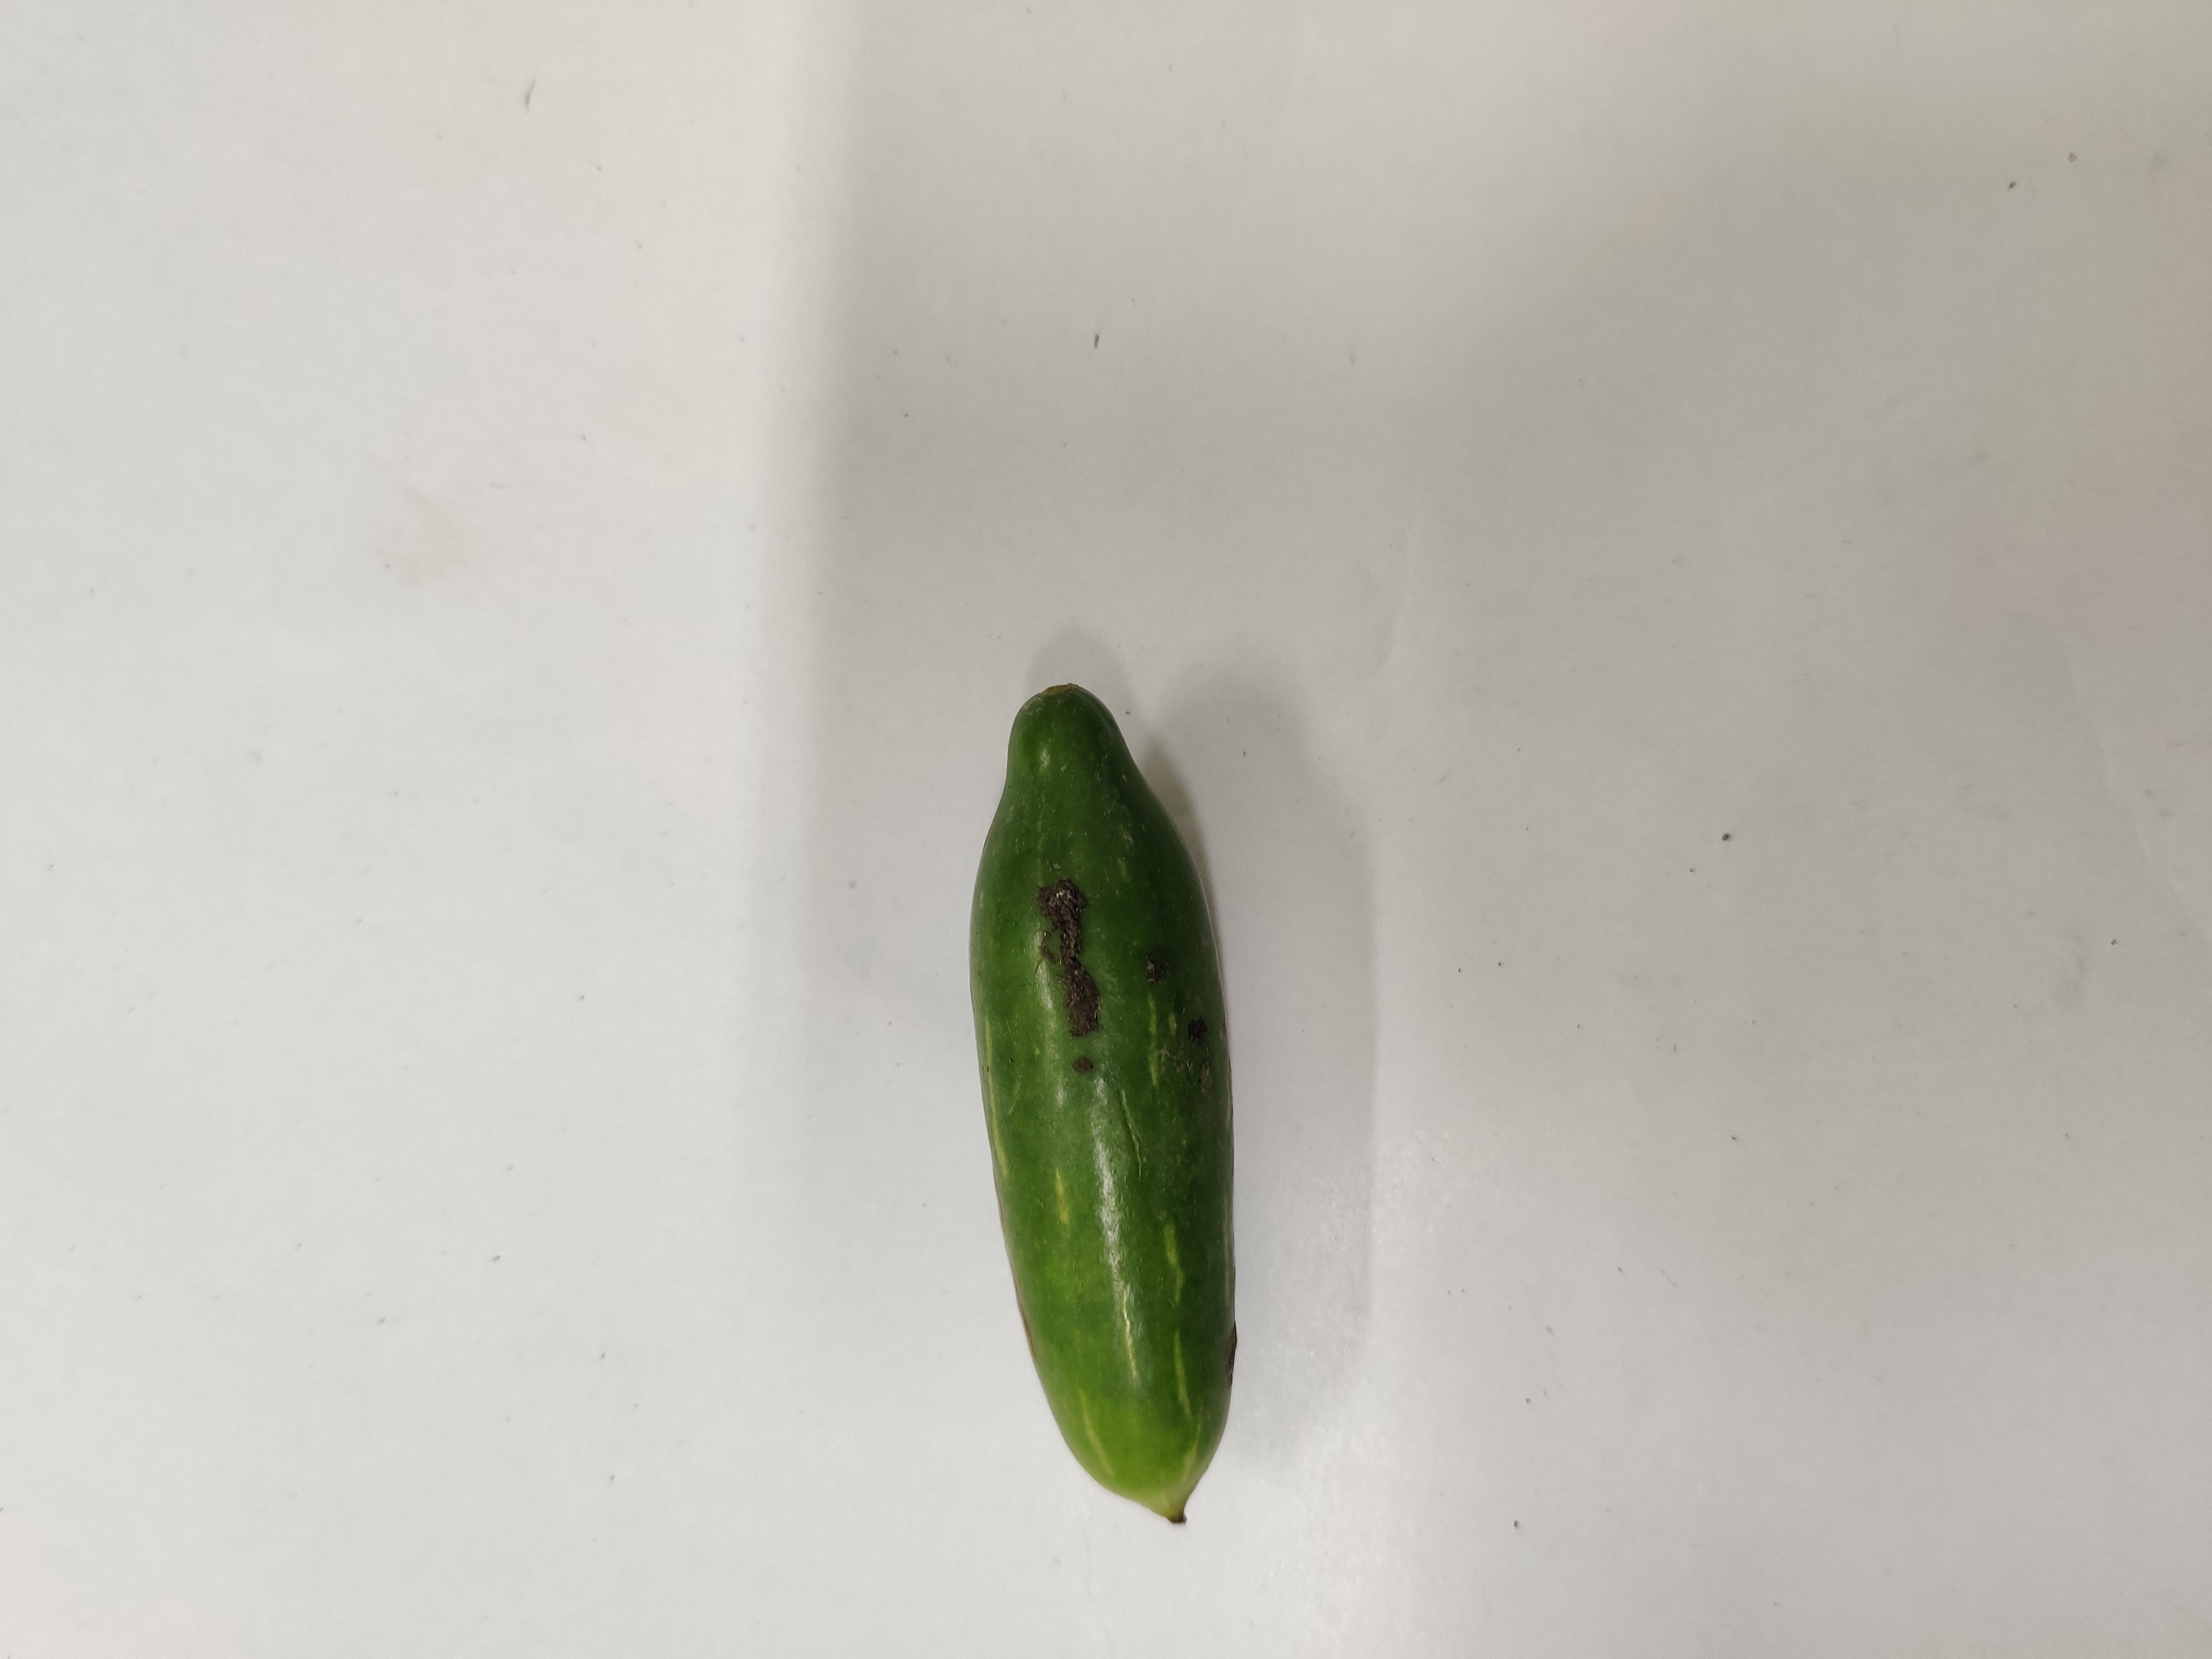
Crop: Ivy Gourd
Condition: Fresh